Stephen III Babonić

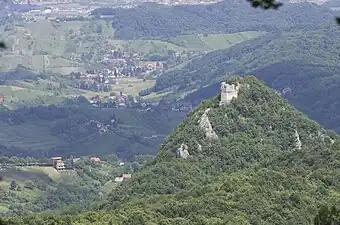
The castle of Okić in Croatia

Following the 1277–1280 large-scale clashes in Slavonia, Stephen Babonić, regulating to his estates, began consolidate his dominance in the area south of the Sava. He was helped in this endeavor by the fact that the Kőszegis were involved in a protracted conflict with Timothy, Bishop of Zagreb. By 1285, the Babonići gained influence over the counties of Vrbas (Orbász) and Sana, expelling the Kőszegis from the region. In May 1287, Prijezda I, Ban of Bosnia donated the "županija" Zemljanik as a dowry to his daughter Catherine, who married Ladislaus, the elder son of Stephen (III). Prijezda's three sons – Stephen, Prijezda II and Vuk – agreed with their father's gift. The towns of Ponikva, Kola and Bistrica were located within the donated county. The document styled Stephen (III) as ban too. In Hungarian historiography, Stephen is considered as a titular or honorary ban, who adopted the title arbitrarily, while earlier works write that he served in this capacity in 1278, 1287, 1289–1290 and 1295. In fact, he bore the title from 1278 until his death, and many local institutions and external powers have acknowledged this. In contrast, Croatian historian Hrvoje Kekez argued Stephen was made Ban of Slavonia sometime between 1273 and 1278.